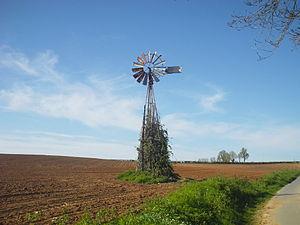
Ancienne éolienne de pompage (XXème siècle) installée dans la plaine, à l'est de la commune de la Chapelle-Bâton (Deux-Sèvres, France). Son rôle était de pomper l'eau d'un puits, situé dessous l'éolienne. Elle est aujourd'hui hors d'usage.
L'énergie éolienne est l'énergie du vent, dont la force motrice est utilisée dans le déplacement de voiliers et autres véhicules ou transformée au moyen d'un dispositif aérogénérateur, comme une éolienne ou un moulin à vent, en une énergie diversement utilisable. L'énergie éolienne est une énergie renouvelable.
La Chapelle-Bâton est une commune du Centre-Ouest de la France située dans le département des Deux-Sèvres en région Nouvelle-Aquitaine.